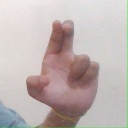
अक्षर: आ